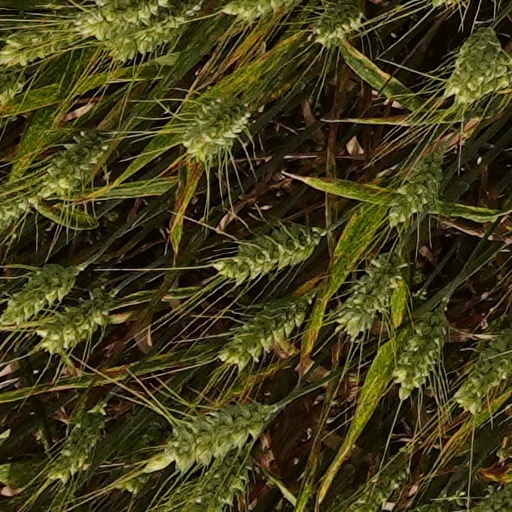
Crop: wheat